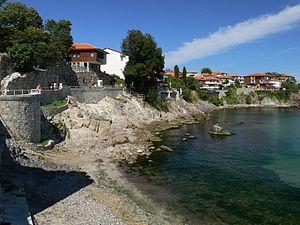
Sozopol est une petite ville de l'oblast de Bourgas, dans l'est de la Bulgarie. Sa population s'élevait à 5 276 habitants en 2013